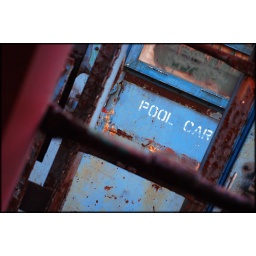
Random abandoned train cars in Rhode Island